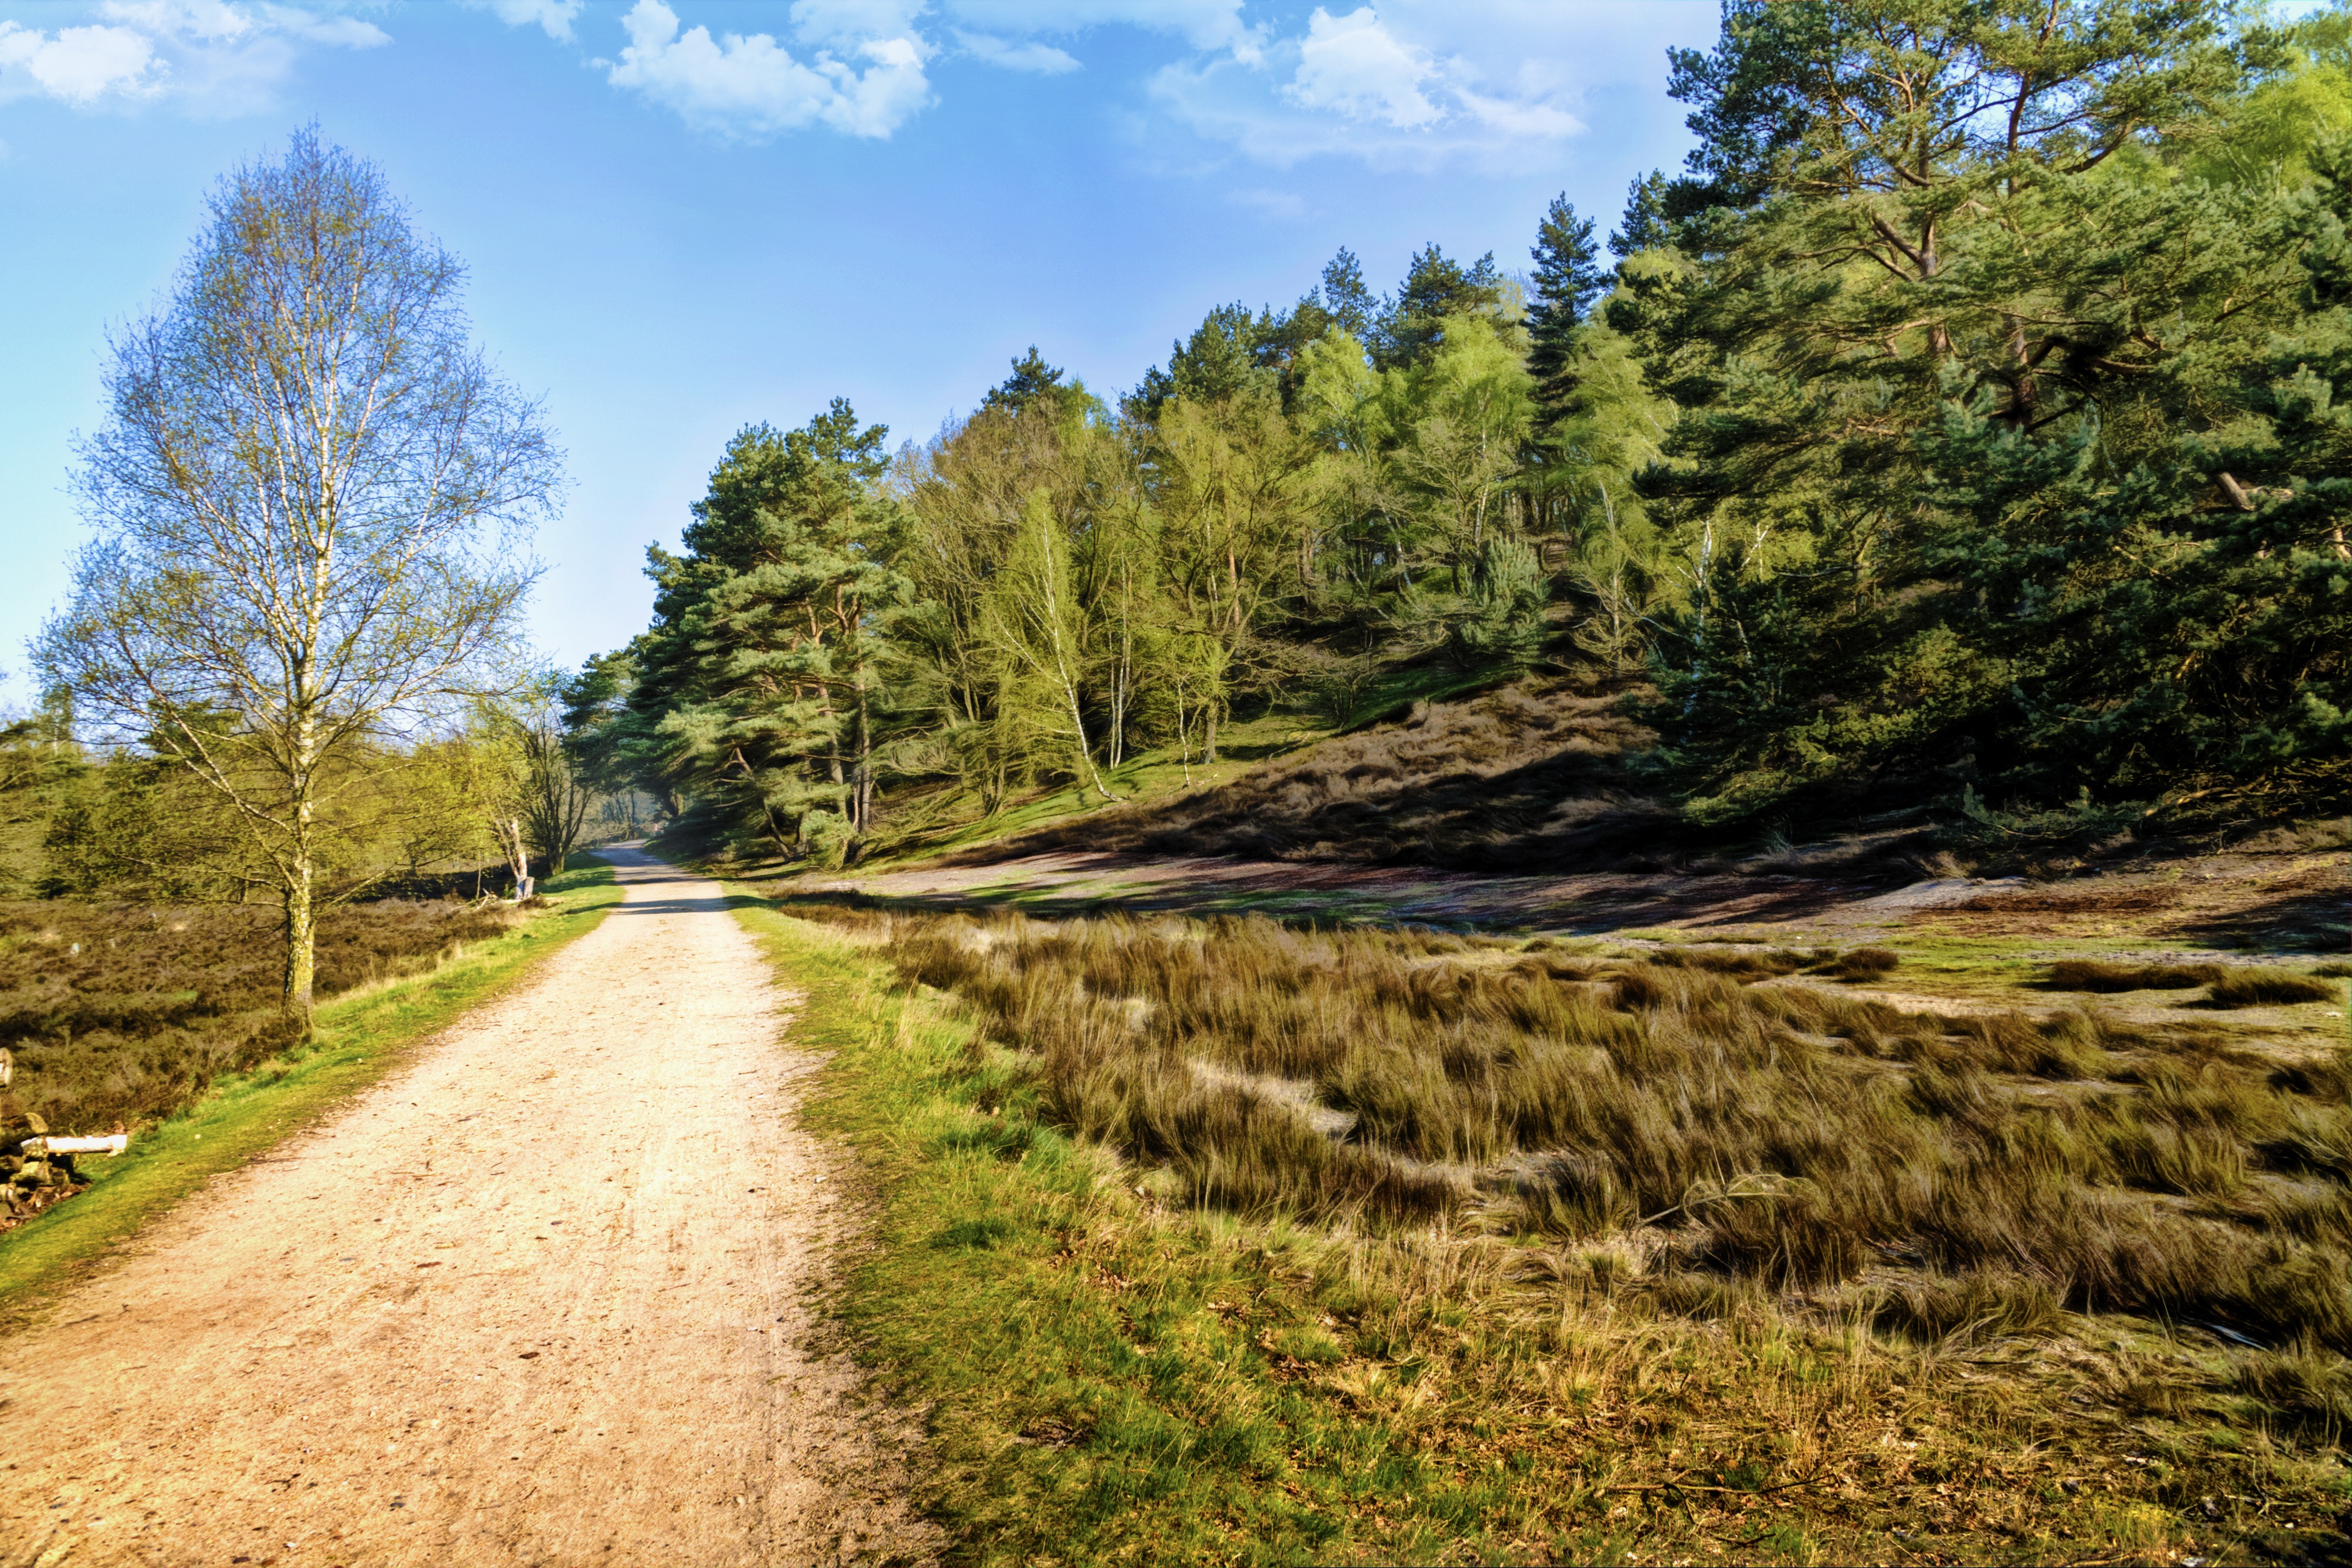
landscape, tree, nature, forest, grass, wilderness, mountain, sky, hiking, trail, field, meadow, prairie, hill, valley, mountain range, dirt road, green, hike, birch, pasture, autumn, ridge, trees, grassland, plateau, woodland, habitat, away, ecosystem, nature conservation, recovery, forest path, rural area, migratory path, biome, grass family, woody plant, mountainous landforms